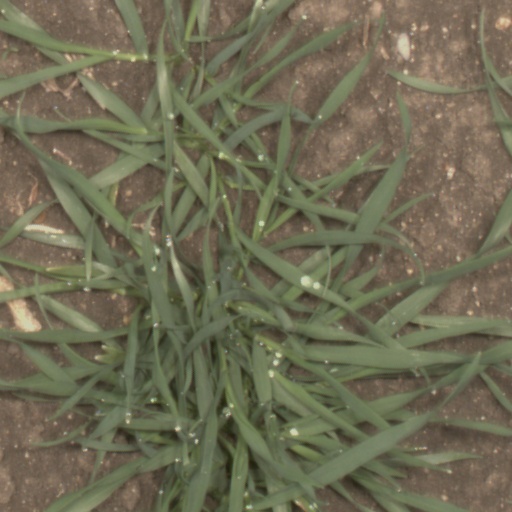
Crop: wheat